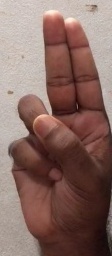
ASL sign: U